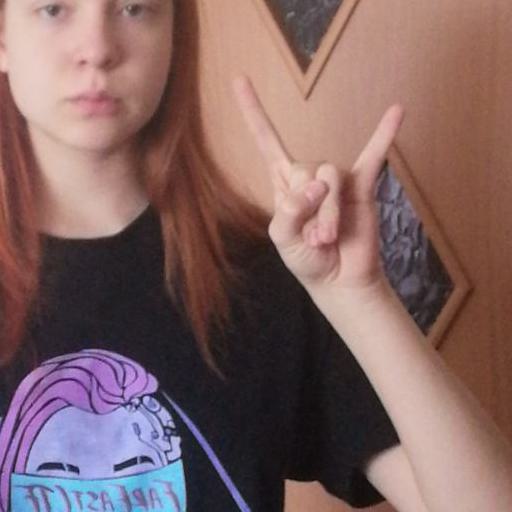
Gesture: rock